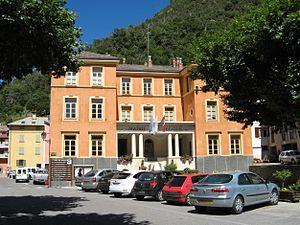
Mairie d'Isola (Alpes-Maritimes)
Isola est une commune française située dans le département des Alpes-Maritimes, en région Provence-Alpes-Côte d'Azur.